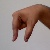
The image shows a hand gesture representing the letter 'Q' in Indian Sign Language.